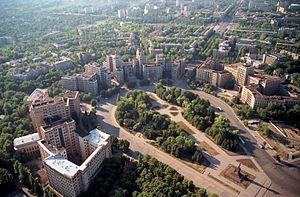
Rock The Cosmos Tour est la deuxième tournée mondiale de la formation Queen + Paul Rodgers, destinée à promouvoir leur premier album, The Cosmos Rocks. Le concert de Kharkov, en Ukraine, est sorti en DVD et double CD le 15 juin 2009 sous le titre Live in Ukraine.
La place de la Liberté de Kharkov en Ukraine est l'une des plus grandes places d'Europe. Elle mesure environ 302 m de long pour 96 m de large.
Cet article recense les plus grandes places urbaines, pour ce qui est de la superficie.